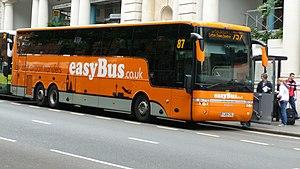
Van Hool est une société familiale belge qui fabrique des autobus, autocars ainsi que des remorques, châssis et conteneurs-citernes. La société est le principal fournisseur pour les transports en communs belges, comme la STIB, par exemple. Elle est située à Lierre, en province d'Anvers.